KBER

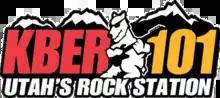
Previous logo

Prior to March 1986, KBER was known as KDAB, and was licensed to Ogden (as KBER is to this day). It was known then as "B101". KBER began on 106.5, but moved to its current dial position in March 1990. It was purchased by Citadel Broadcasting during that time. It also morphed into "101 The Bear".